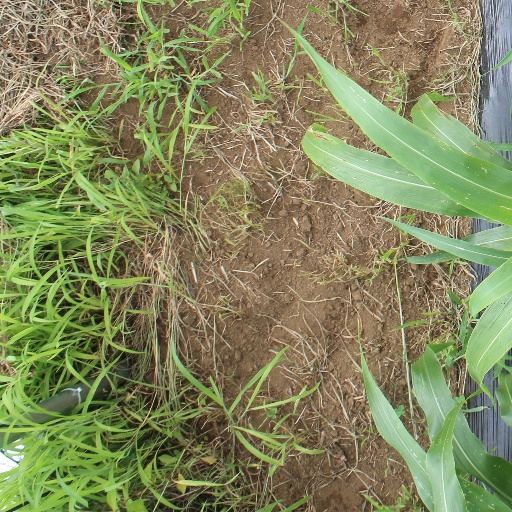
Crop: sorghum